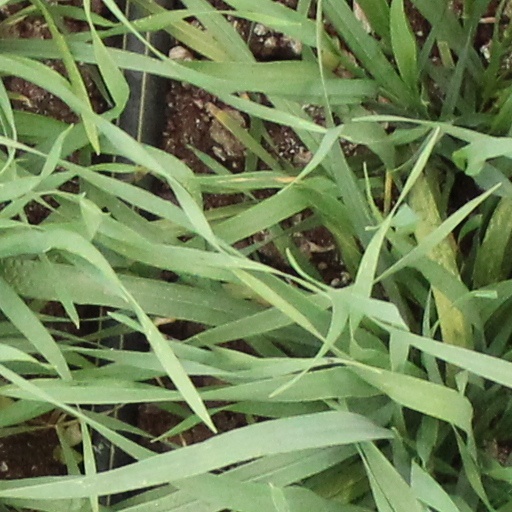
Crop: wheat